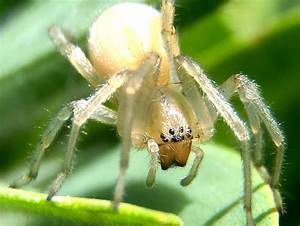
Label: spider